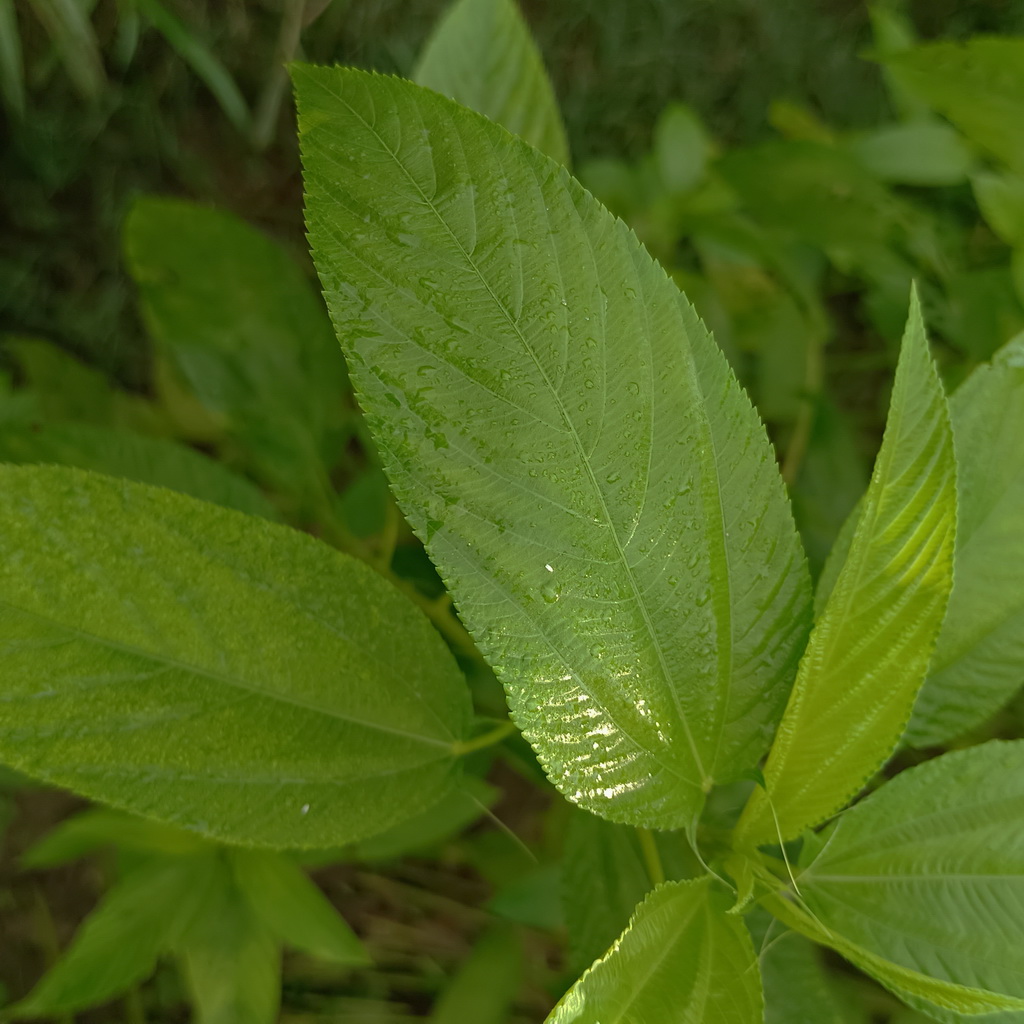
Label: Fresh